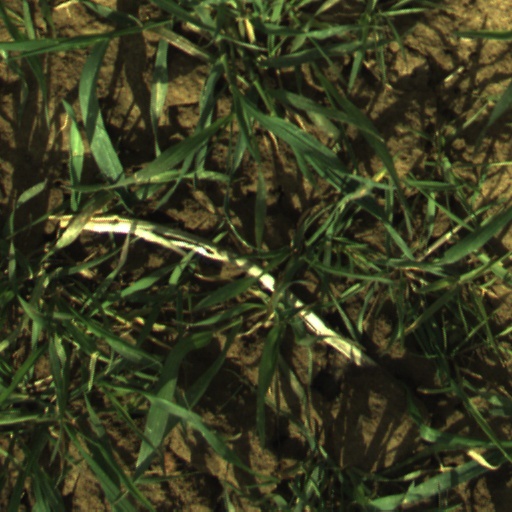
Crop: wheat